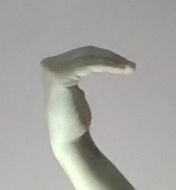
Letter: haa